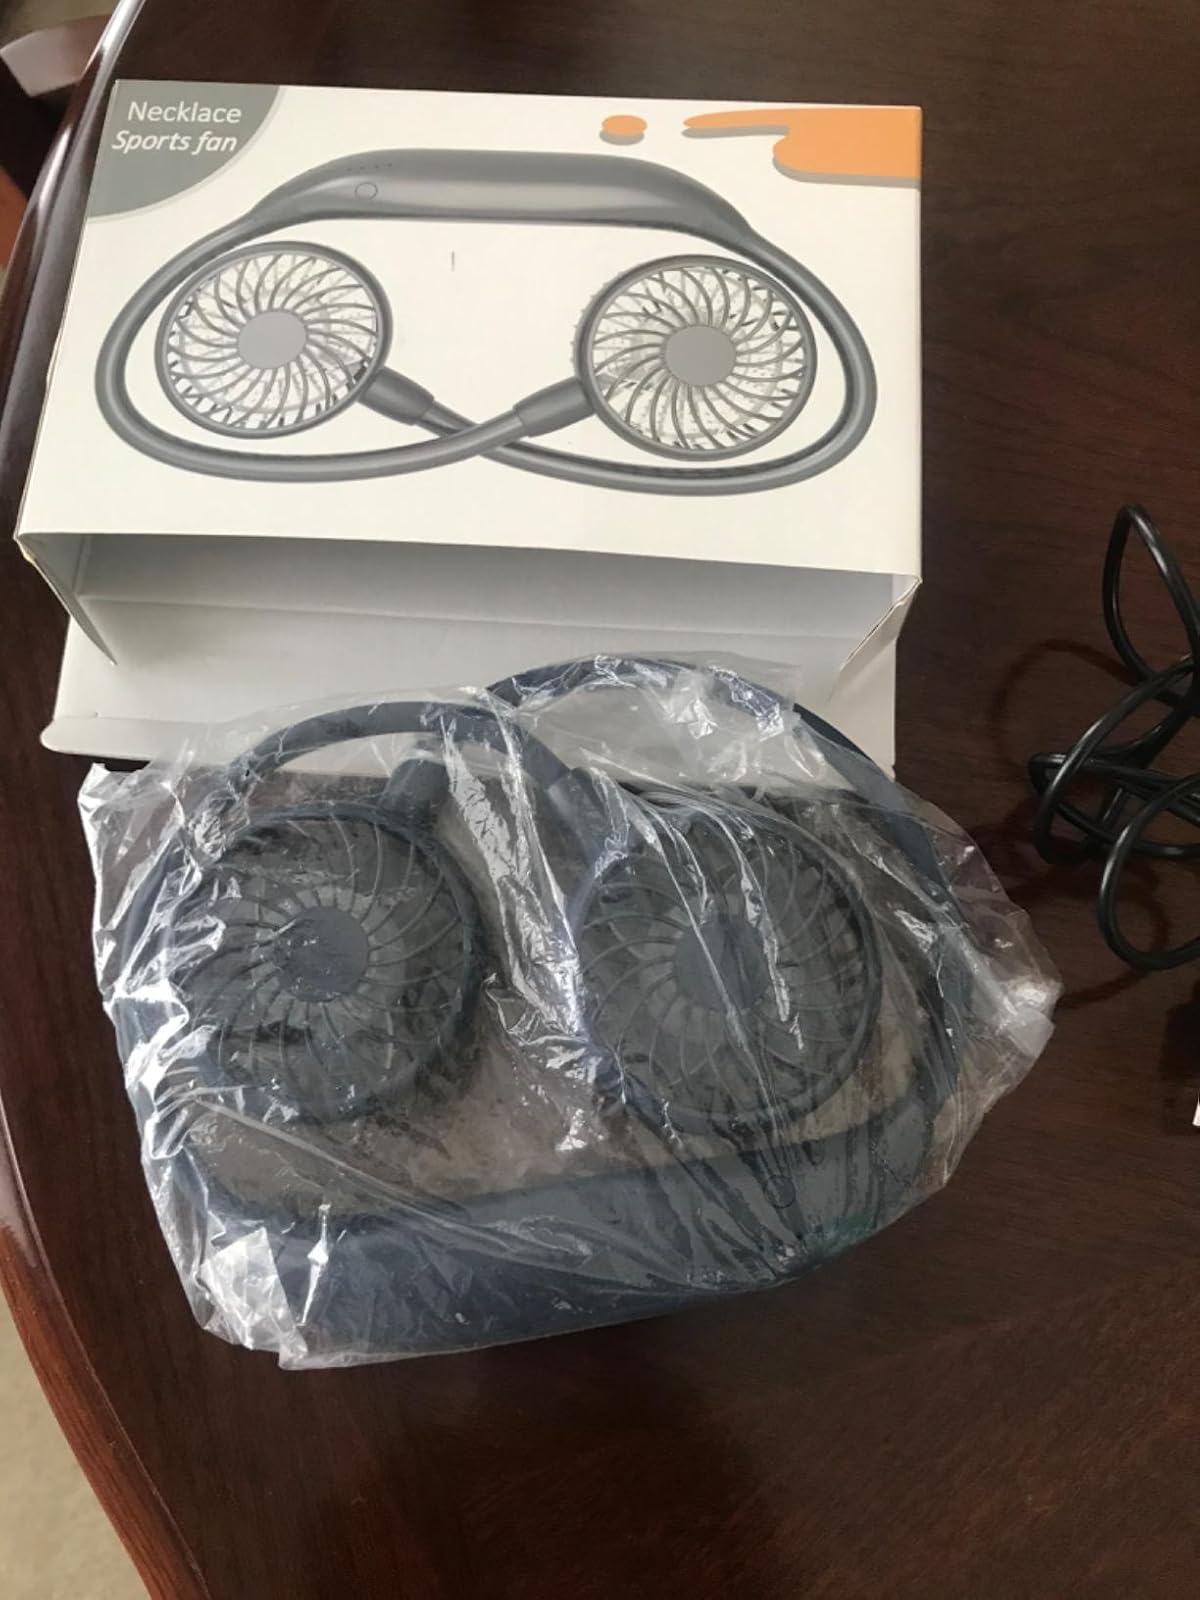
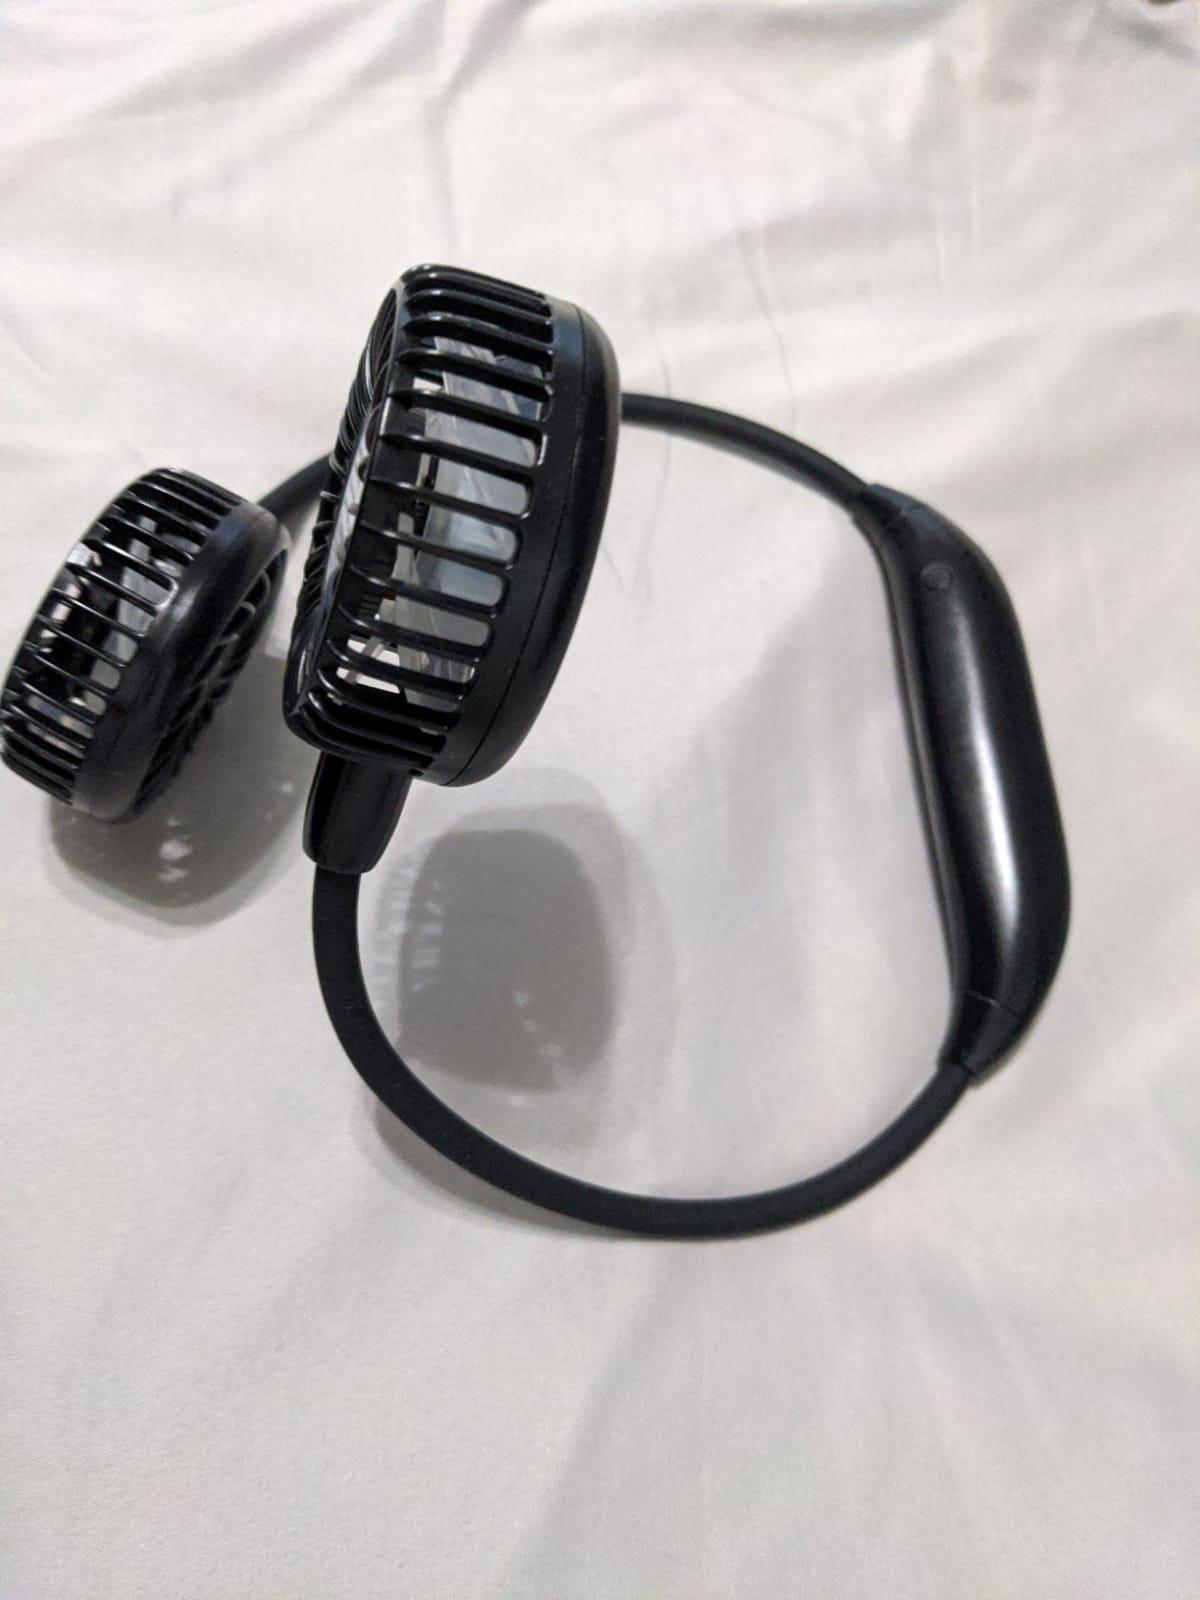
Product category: fan
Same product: no